Titus (usurper)

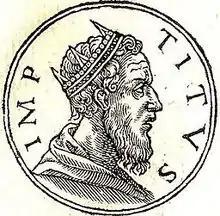
Titus from Guillaume Rouillé's "Promptuarii Iconum Insigniorum"

Titus is one of the Thirty Tyrants, a list of Roman usurpers compiled by the author(s) of the often unreliable "Historia Augusta". Titus was said to have revolted against Maximinus Thrax, a Roman Emperor who ruled 235–238, after the revolt of Magnus. It is now believed that his biography is fraudulent, and that he may be based on person named Quartinus mentioned by the historian Herodian.